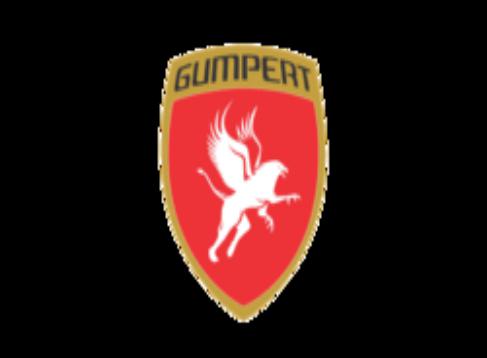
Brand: gumpert
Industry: Transportation